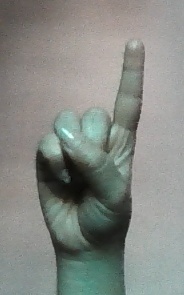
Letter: bb